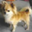
Label: dog